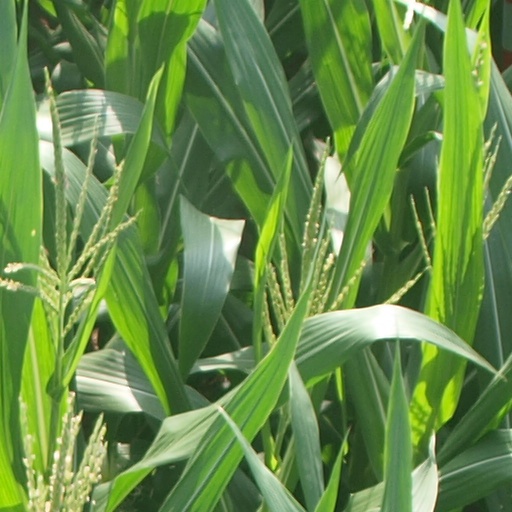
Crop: maize; corn